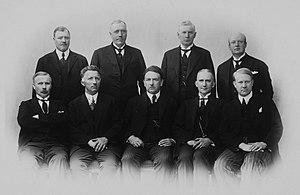
Jens Hundseid est un homme d'État norvégien né le 6 mai 1883 à Vikedal et mort le 2 avril 1965 à Oslo. Il est Premier ministre de son pays entre mars 1932 et mars 1933.